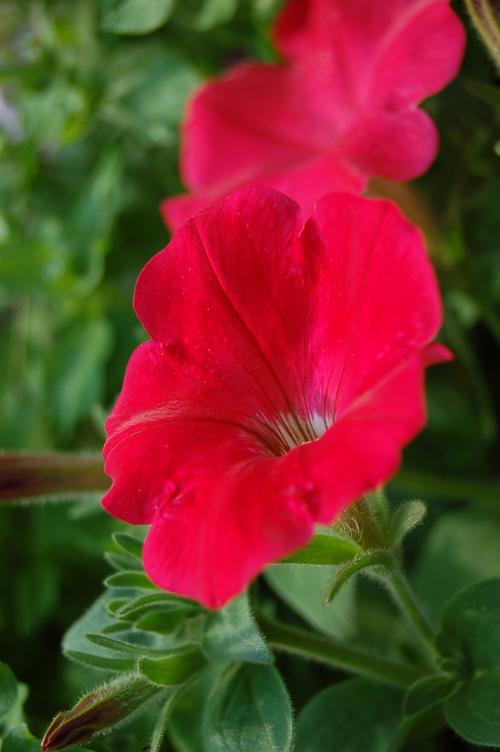
Label: petunia